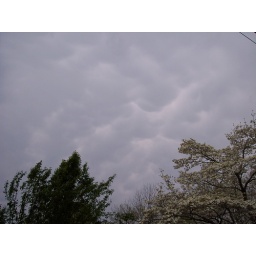
Matamus clouds over the house at about 1815, while a tornado was on the ground about 75 miles to the west. View to the west.